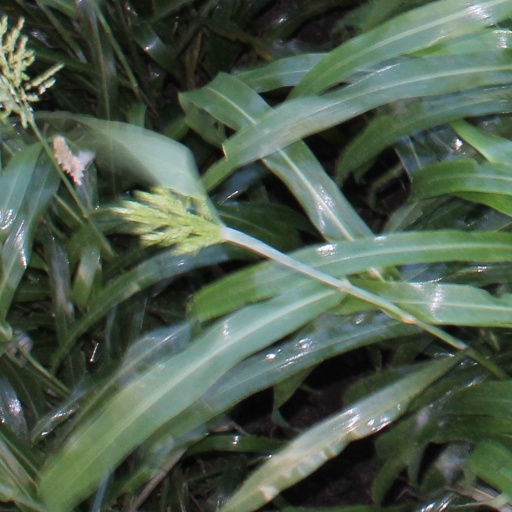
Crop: sorghum